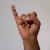
The image shows a hand gesture representing the letter 'I' in Indian Sign Language.